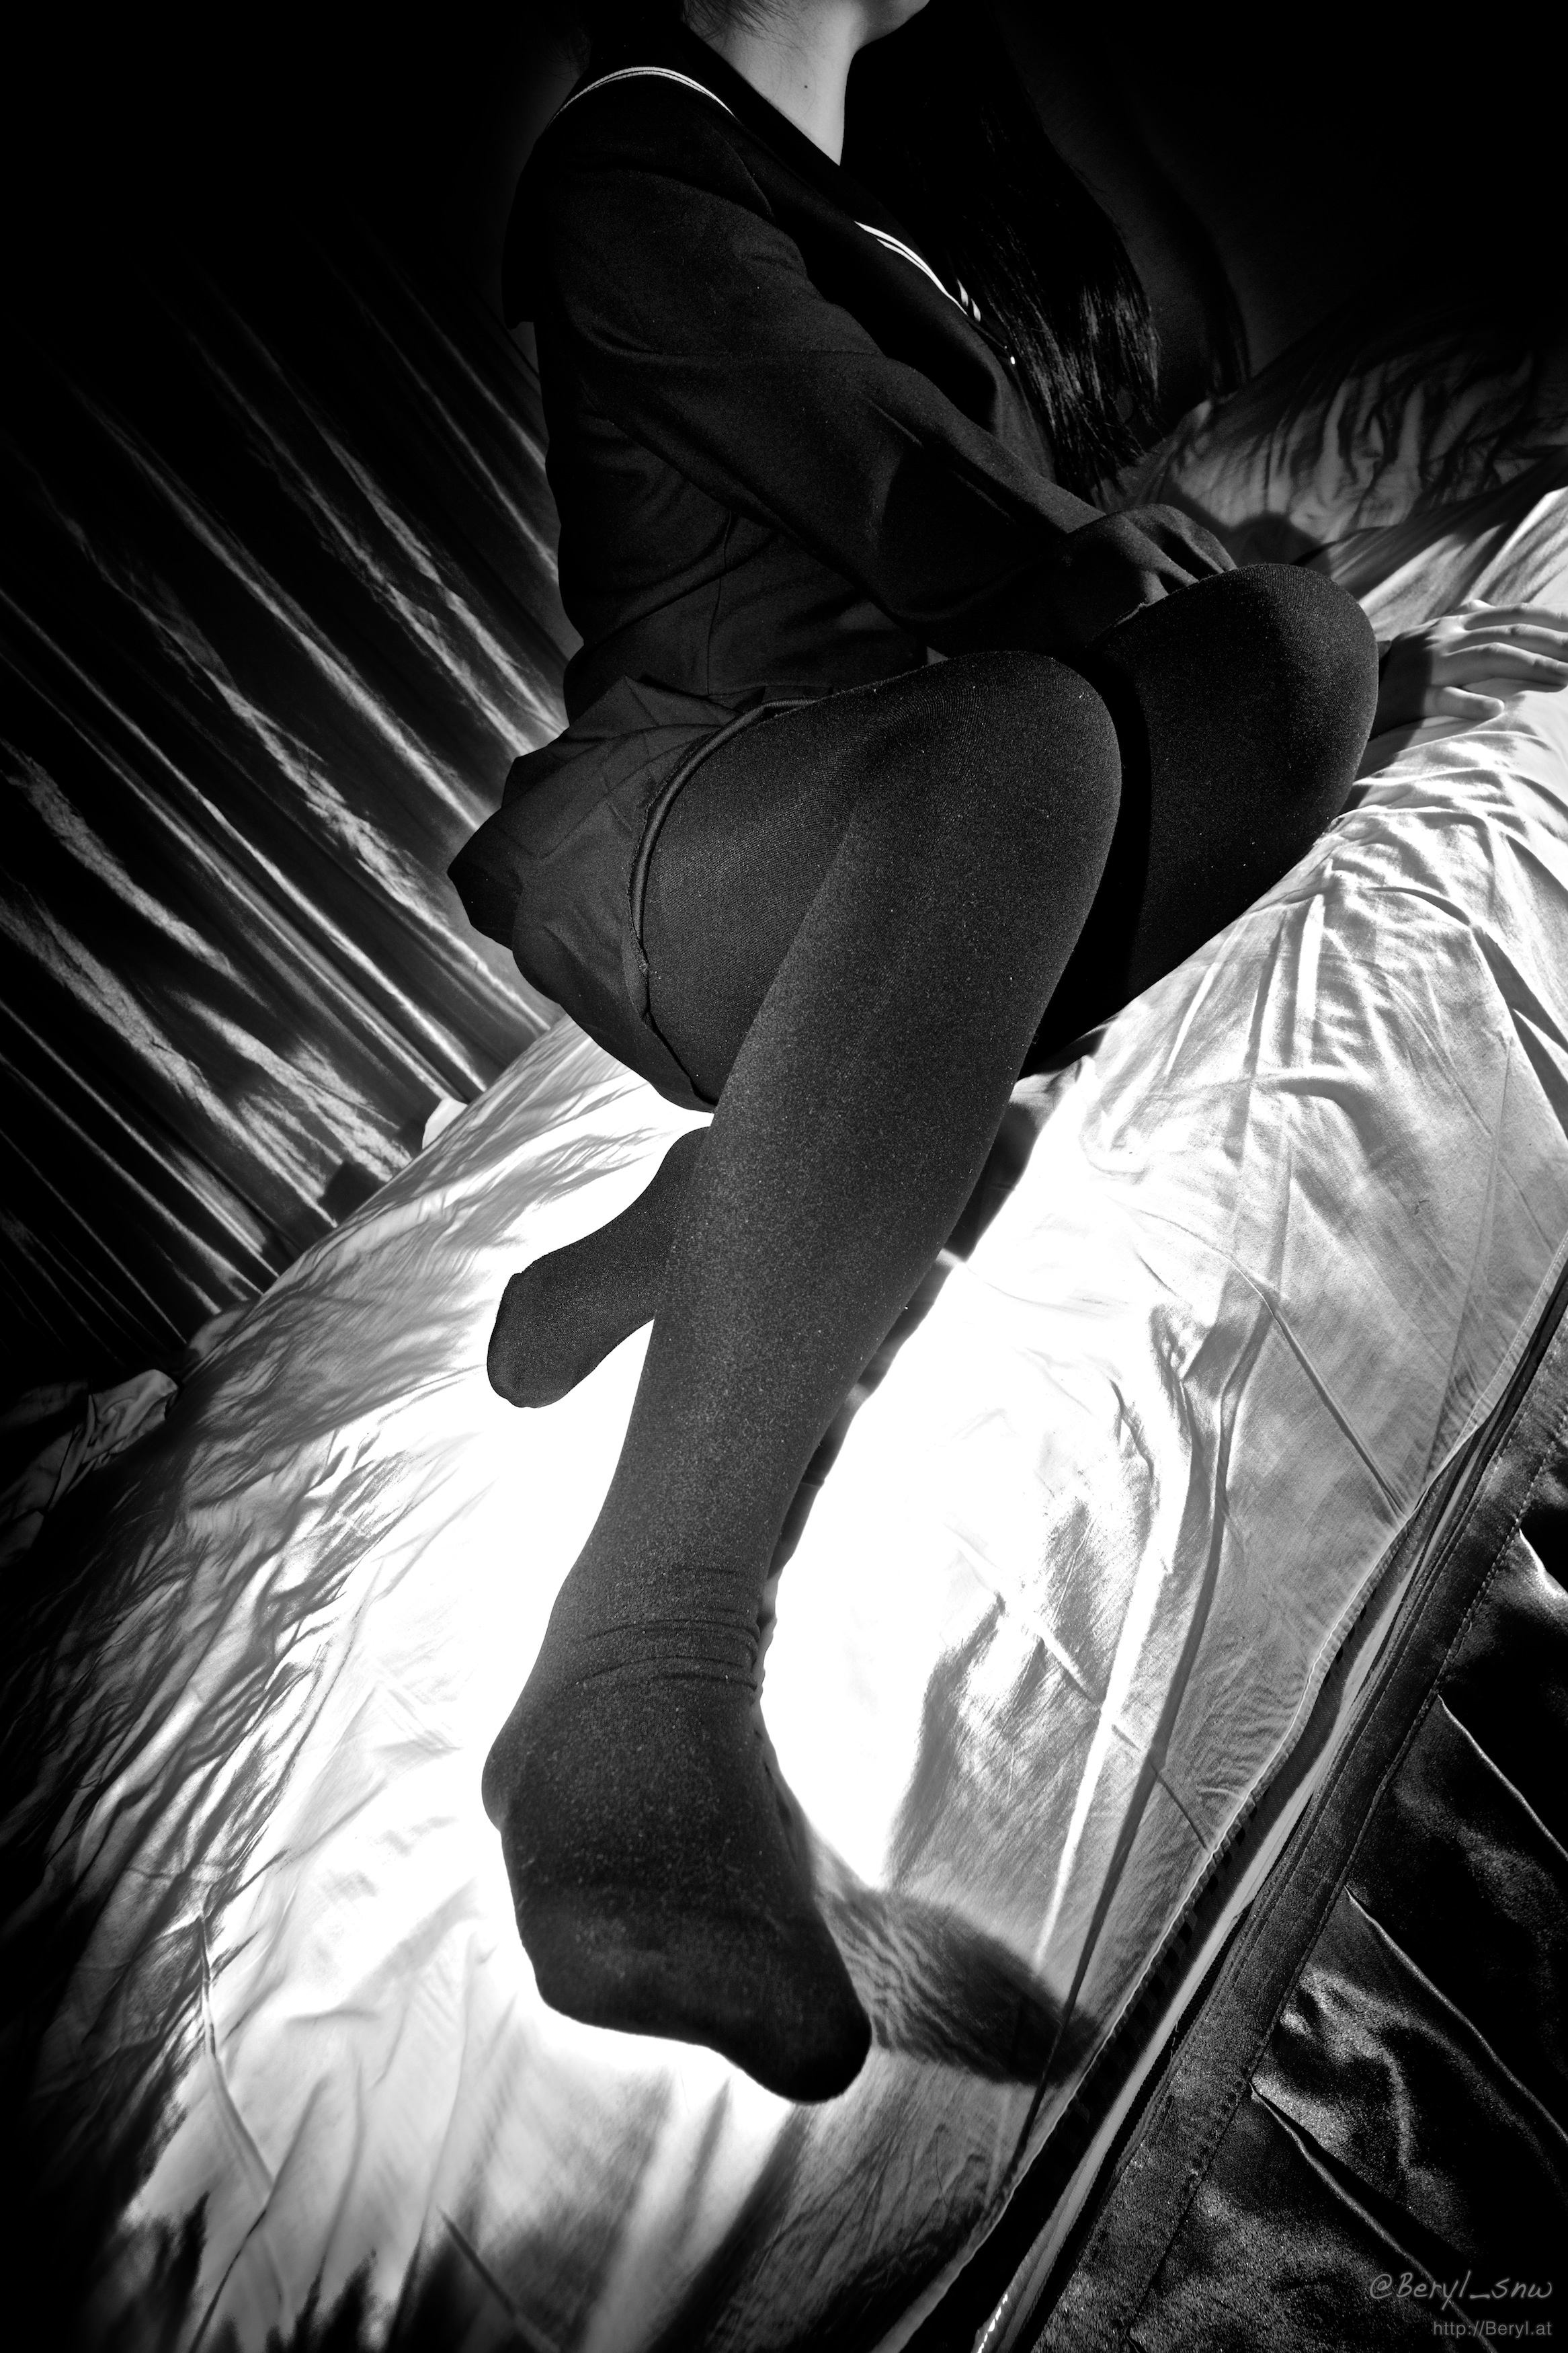
black and white, girl, white, photography, feet, female, leg, model, foot, sitting, indoor, darkness, rough, black, monochrome, lady, arm, bw, blackandwhite, flash, bed, legs, beauty, faceless, uniform, flashlight, body, noise, tights, pantyhose, schoolgirl, highschool, fetish, highiso, highcontrast, tight, interaction, photo shoot, sense, monochrome photography, film noir, human positions